Wheel slide protection

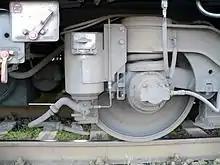
Sanding equipment on a ČD class 971 driving trailer

Sanding is one method of reducing wheel slip or slide. Locomotives and multiple units have sandboxes which can place dry sand on the rails, in front of the wheels. This may be initiated automatically when the Wheel Slide Protection system senses loss of adhesion, or the driver can operate it manually. Sanding may be connected to a computer system that determines the train's direction of travel and where the sand should be applied: either in front of or behind the trucks. In older locomotives there was a manual lever attached to a valve that had three positions: Off, Forward, and Aft.